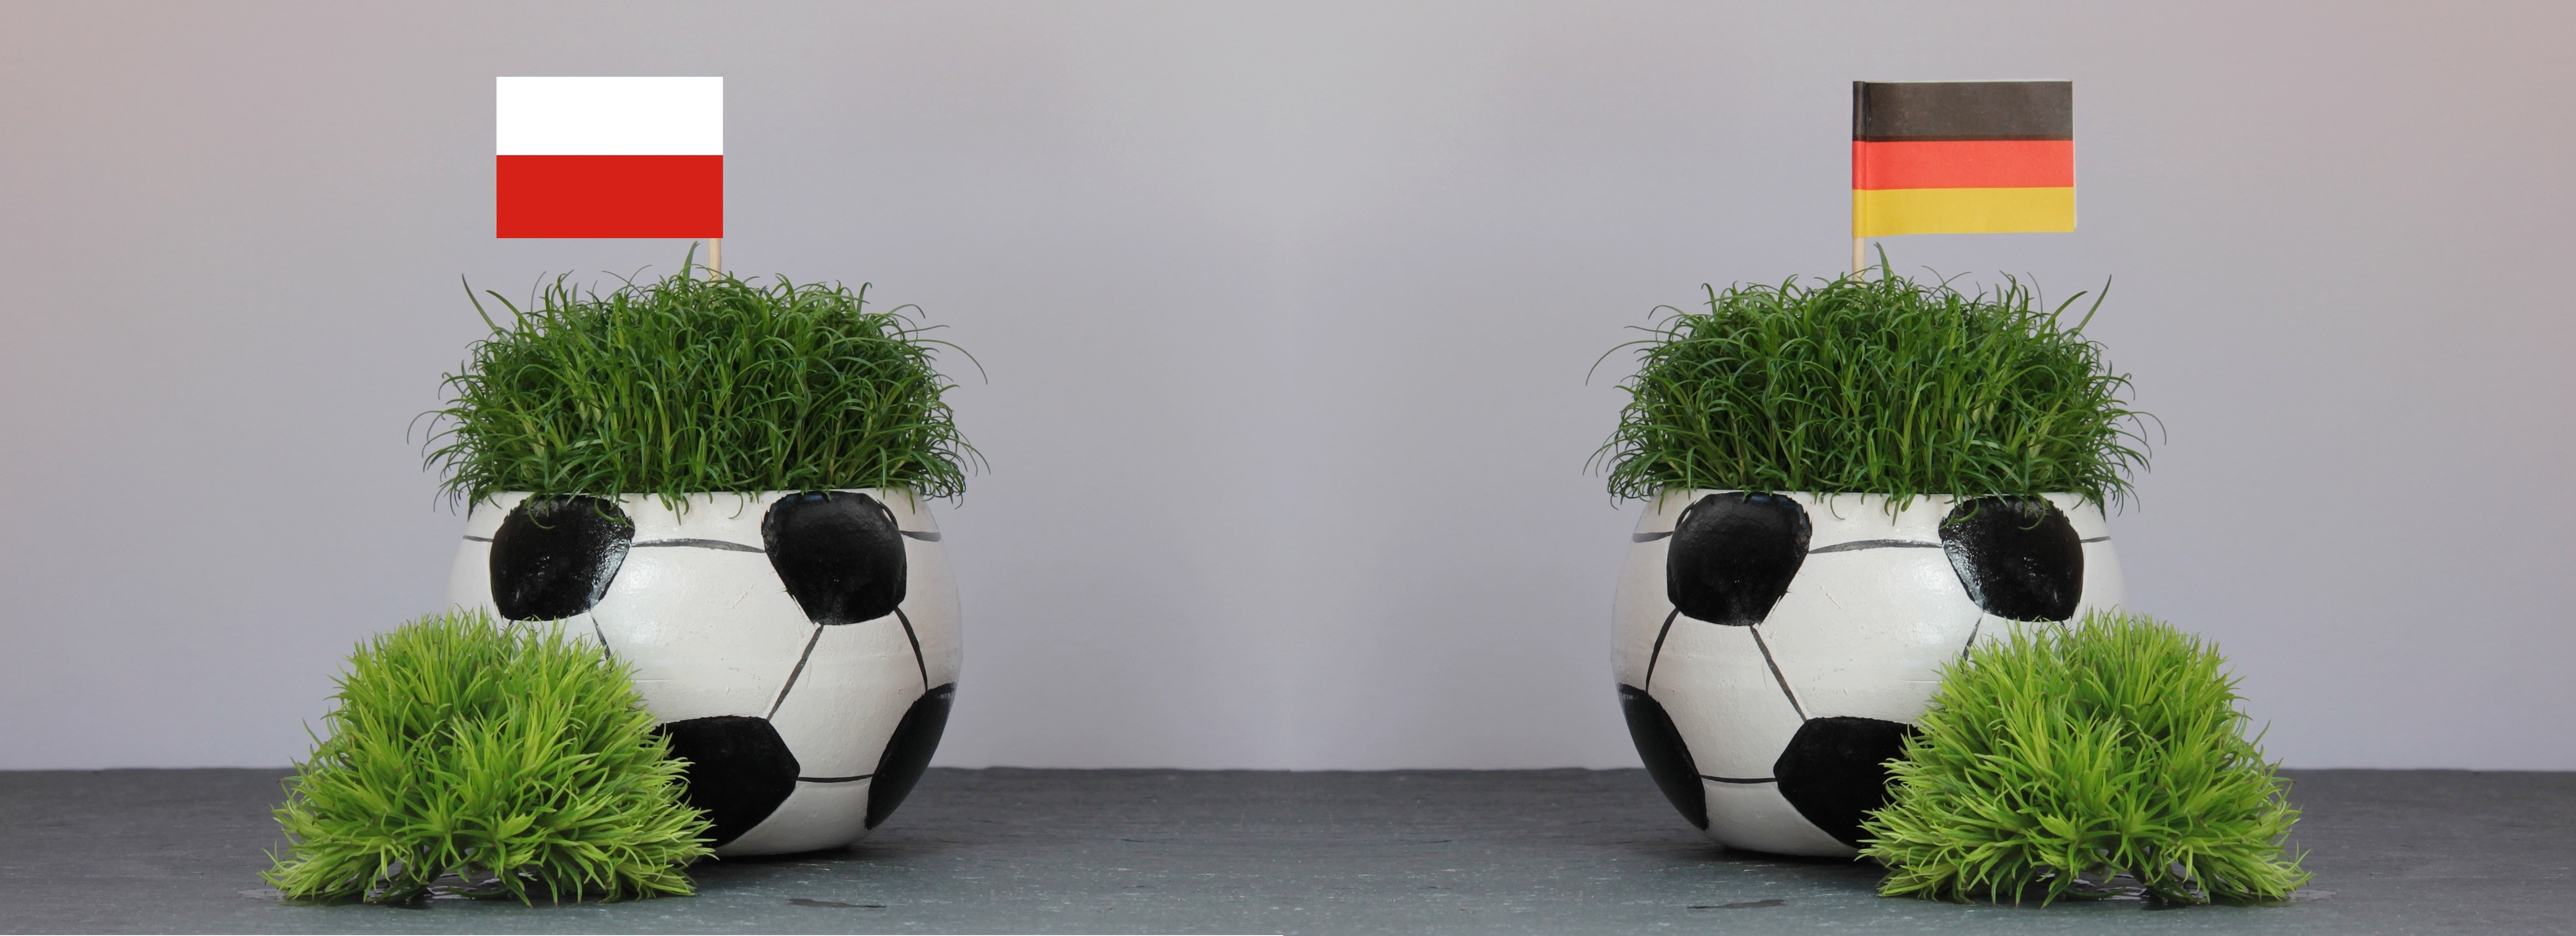
sport, wall, france, flag, football, interior design, brand, 2016, art, design, poland, em, funny, germany, 2, tournament, humorous, modern art, em2016, national colours, black red gold, european championship, uefa european football championship, play germany, preliminary round